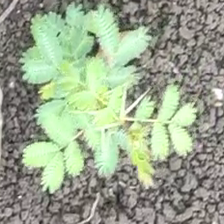
Weed species: Dwarf_cassia_(Chamaecrista pumila)